Wilton House

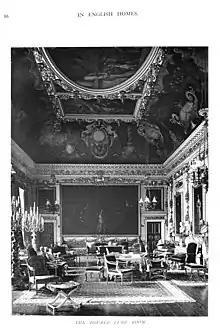
The Double Cube Room in 1904

The Tudor house built by William Herbert, 1st Earl of Pembroke, in 1551 lasted 80 years. King James, Anne of Denmark, and Prince Henry stayed at Wilton in November and December 1603, due to plague in London and gave an audience to two Venetian ambassadors, Nicolò Molin and Piero Duodo. The court at Wilton was entertained by John Heminges and the King's Men who were paid £30 for a play on 2 December. They are said to have performed "As You Like It".